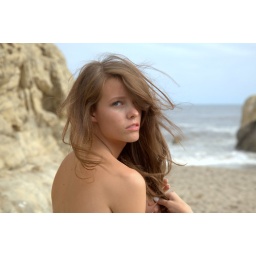
Photoshoot of a bikini swimsuit model goddess. Thin brunette in a black bikini! Long brown hair on a windy day.